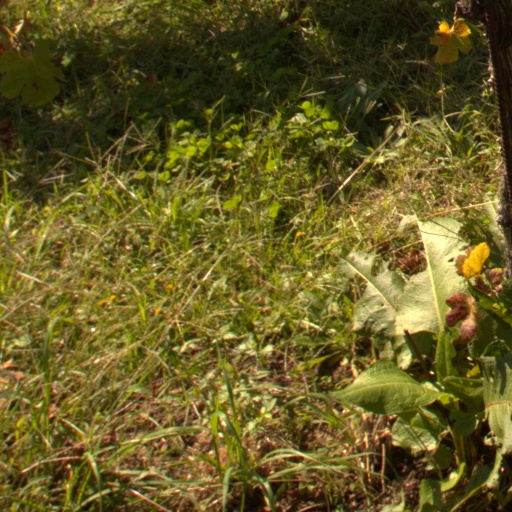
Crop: grape